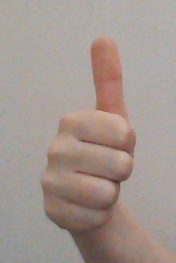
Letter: aleff